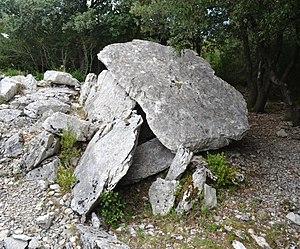
Dolmen n°1 de l'Arco del Pech (ou du Col de Guilhem) à Cubières-sur-Cinoble (11).